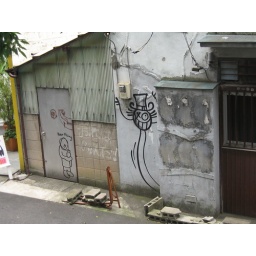
Cute drawing on the wall of a building in Tokyo.